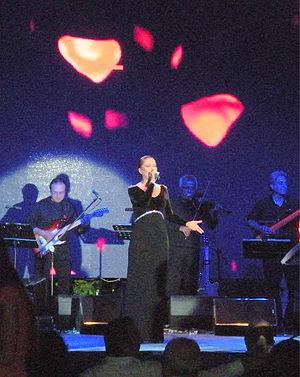
Candan Erçetin est une chanteuse turque d'origine albanaise. Elle enseigne également la musique au lycée francophone de Galatasaray à Istanbul, dont elle est elle-même une ancienne élève.